Le Mars Public Library

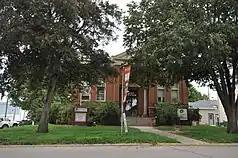
The Carnegie building, former location of the Le Mars Public Library and listed on the NRHP.

The library was created by a group of citizens on the evening of March 11, 1876. Their first meeting was held at the office of Mr. A. H. Lawrence, during which the Le Mars Library Association was formed. Several local women were elected to library association leadership positions. In the beginning, the library's collection was only available to those who purchased a membership. The library eventually eliminated memberships and began charging 10 cents per book, with a check-out period of 2 weeks.